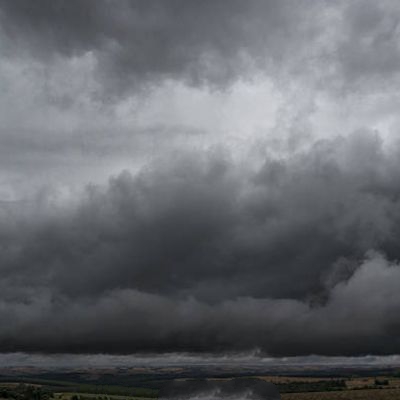
Cloud type: Nimbostratus (Ns)